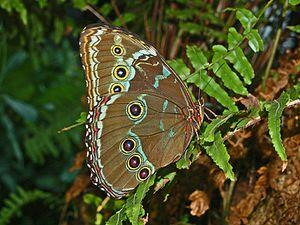
Morpho achilles est une espèce d'insectes lépidoptères qui appartient à la famille des nymphalidés, sous-famille des Morphinae, à la tribu des Morphini et au genre Morpho.